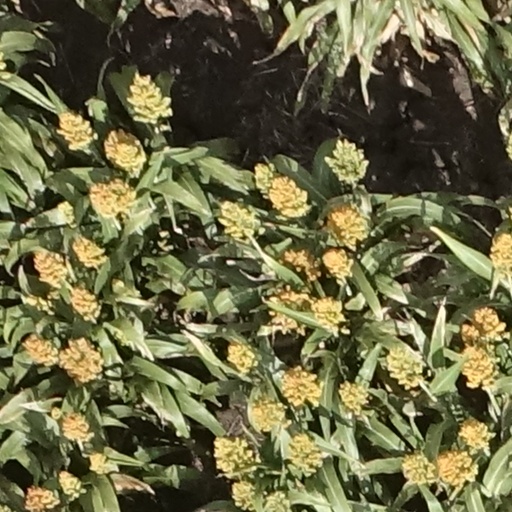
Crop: sorghum